January–March 2014 North American cold wave

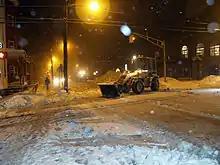
Loaders clear Summit Avenue of snow in Union City, New Jersey the evening of February 15, 2014.

Between January 5 and 6, temperatures fell in Middle Tennessee, dropping to a high of on Monday, January 6 in Nashville. During the cold wave, the strain on the power supply left 1,200 customers in Nashville without power, along with around 7,500 customers in Blount County. The Tennessee Emergency Management Agency declared a state of emergency.